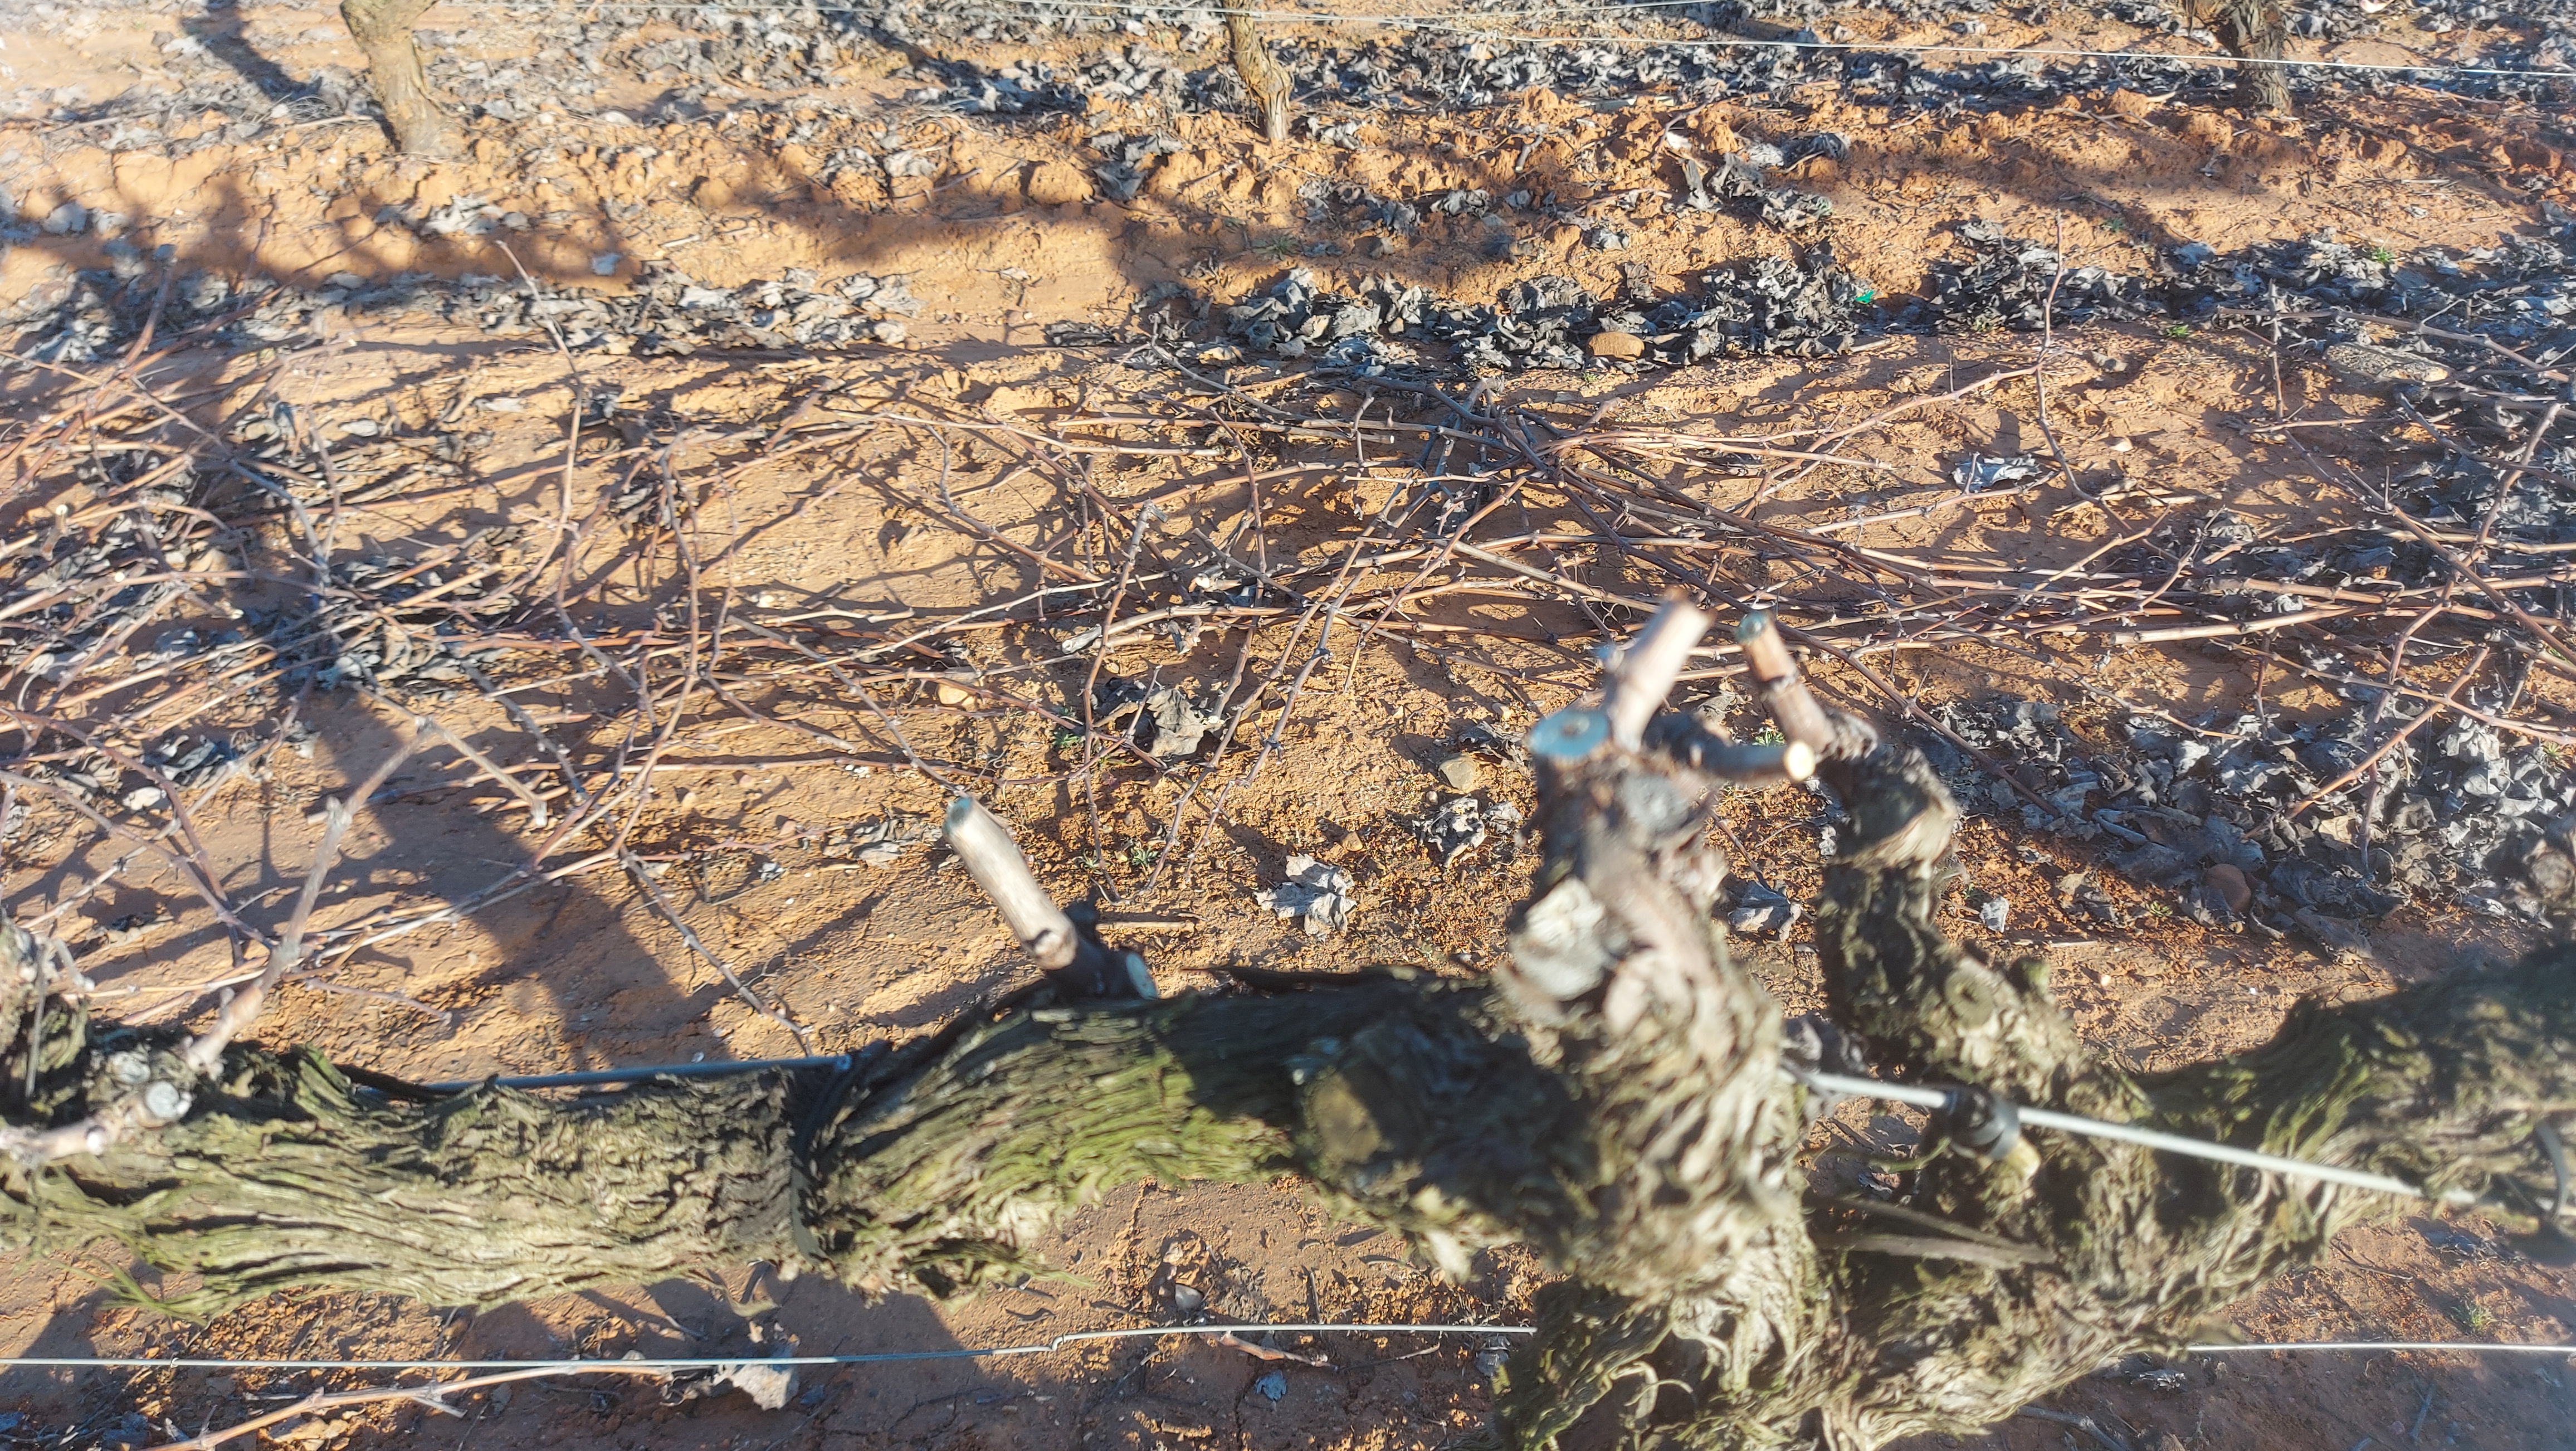
Unpruned shoots: 1
Pruned shoots: 4
Trunks: 1